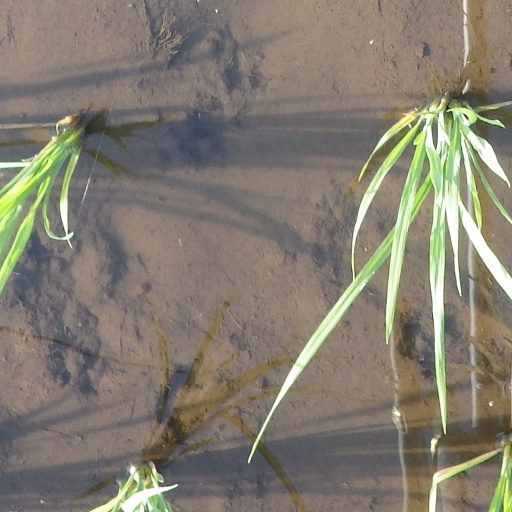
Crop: rice